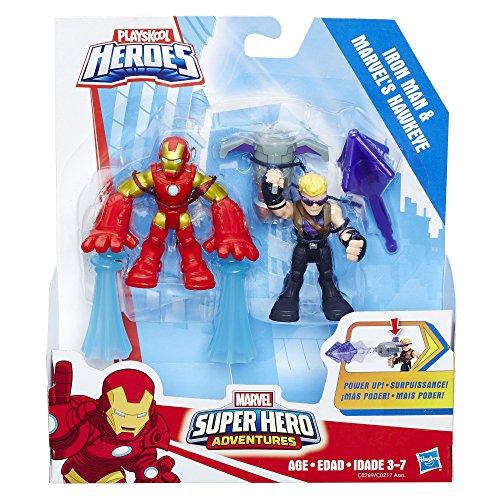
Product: Playskool Heroes Marvel Super Hero Adventures Iron Man and Marvel’s Hawkeye
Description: Includes Iron Man and Marvel's Hawkeye figures with power up arms, and 1 projectile.
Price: $10.52
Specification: ProductDimensions:2.2x7x8inches|ItemWeight:3.36ounces|ShippingWeight:3.52ounces(Viewshippingratesandpolicies)|ASIN:B01KA6XHSA|Itemmodelnumber:C0217|Manufacturerrecommendedage:36months-7years